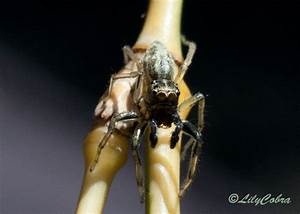
Label: ragno